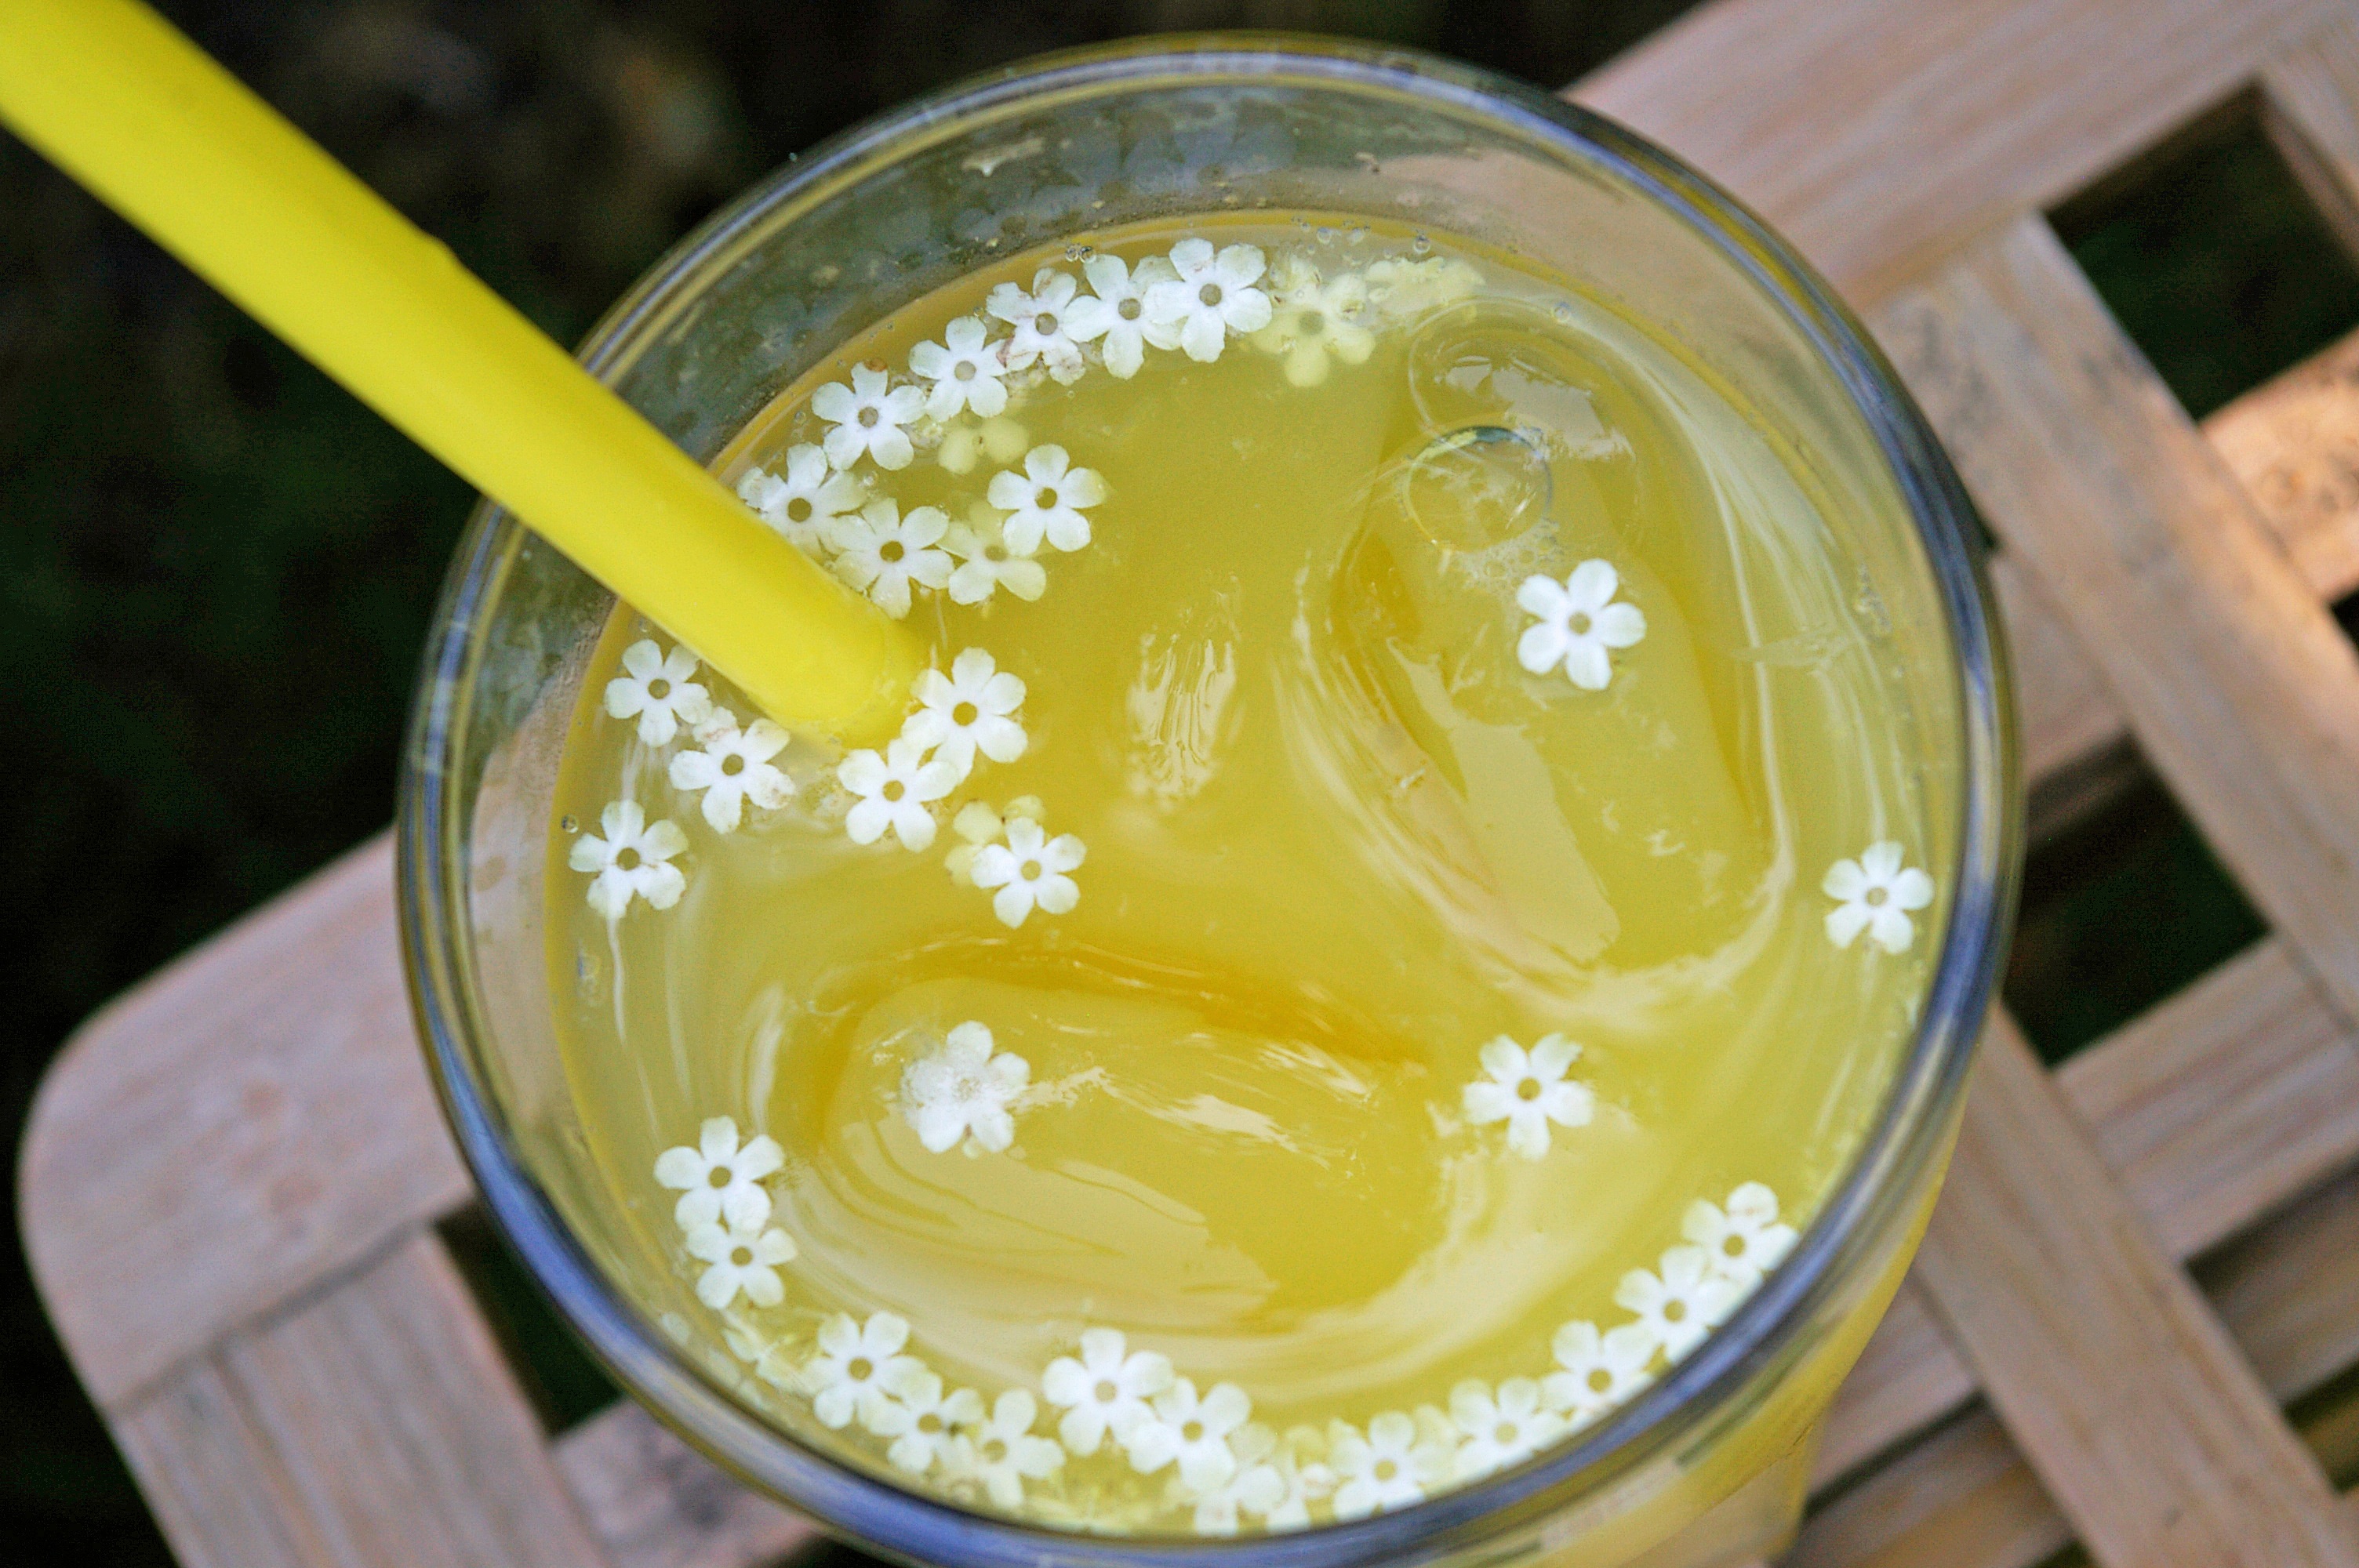
plant, fruit, glass, summer, food, produce, drink, heat, lemon, juice, straw, refreshment, thirst, liqueur, vitamins, citrus, flowering plant, thirst quencher, ice cubes, elderflower, fruit juice, drinking tubes, land plant, yuzu